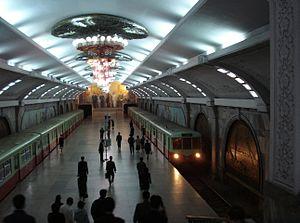
Le métro de Pyongyang, en Corée du Nord. Station de Puhŭng (부흥).